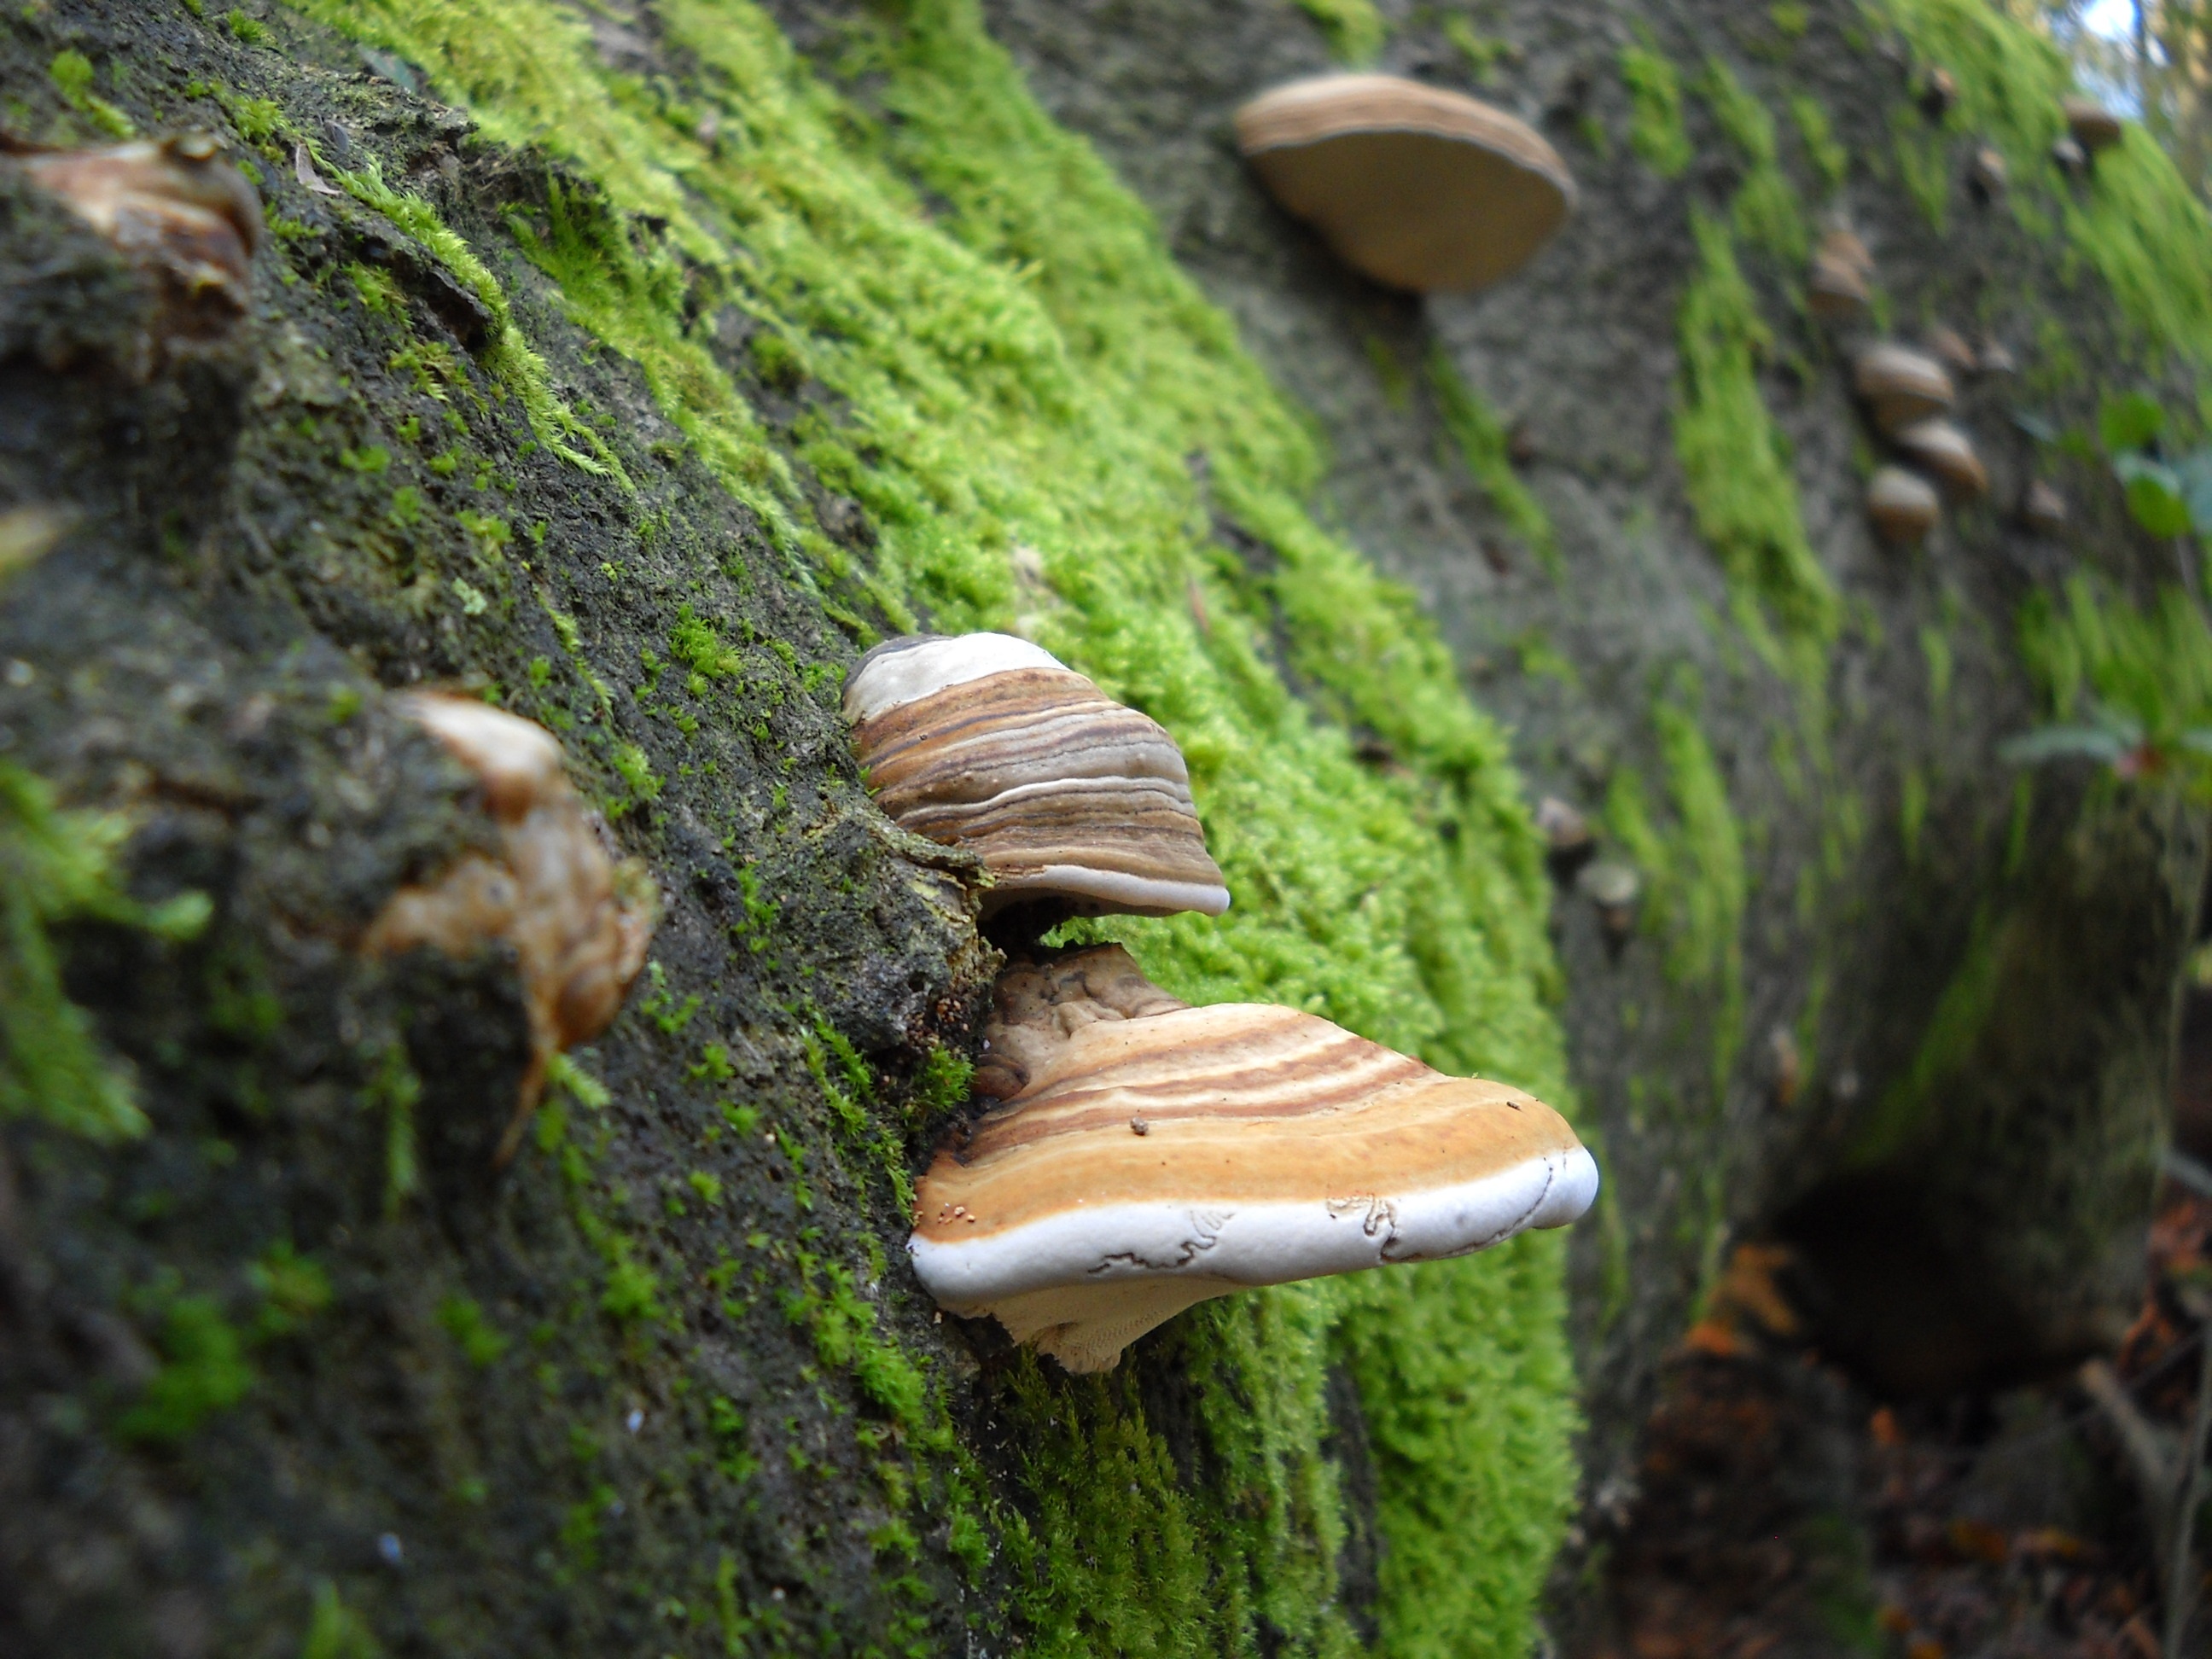
tree, nature, forest, leaf, flower, trunk, moss, bark, wildlife, green, soil, botany, mushroom, flora, fauna, fungus, mushrooms, rainforest, woodland, macro photography, oyster mushroom, edible mushroom, medicinal mushroom, non vascular land plant, agaricomycetes, penny bun